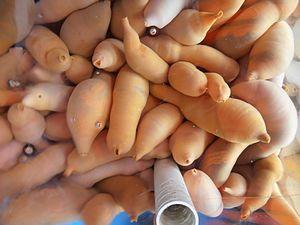
Les Priapulides ou Priapuliens sont un embranchement de vers marins possédant une trompe extensible.
Les Priapulidae sont une famille de vers marins de l'embranchement des Priapulida. Les Halicryptidae sont parfois séparés des Priapulidae.
Les fruits de mer sont un nom donné aux animaux invertébrés marins comestibles. Dans l'acception la plus usuelle, il s'agit d'une grande variété d'organismes marins, à l'exception des poissons et des mammifères.